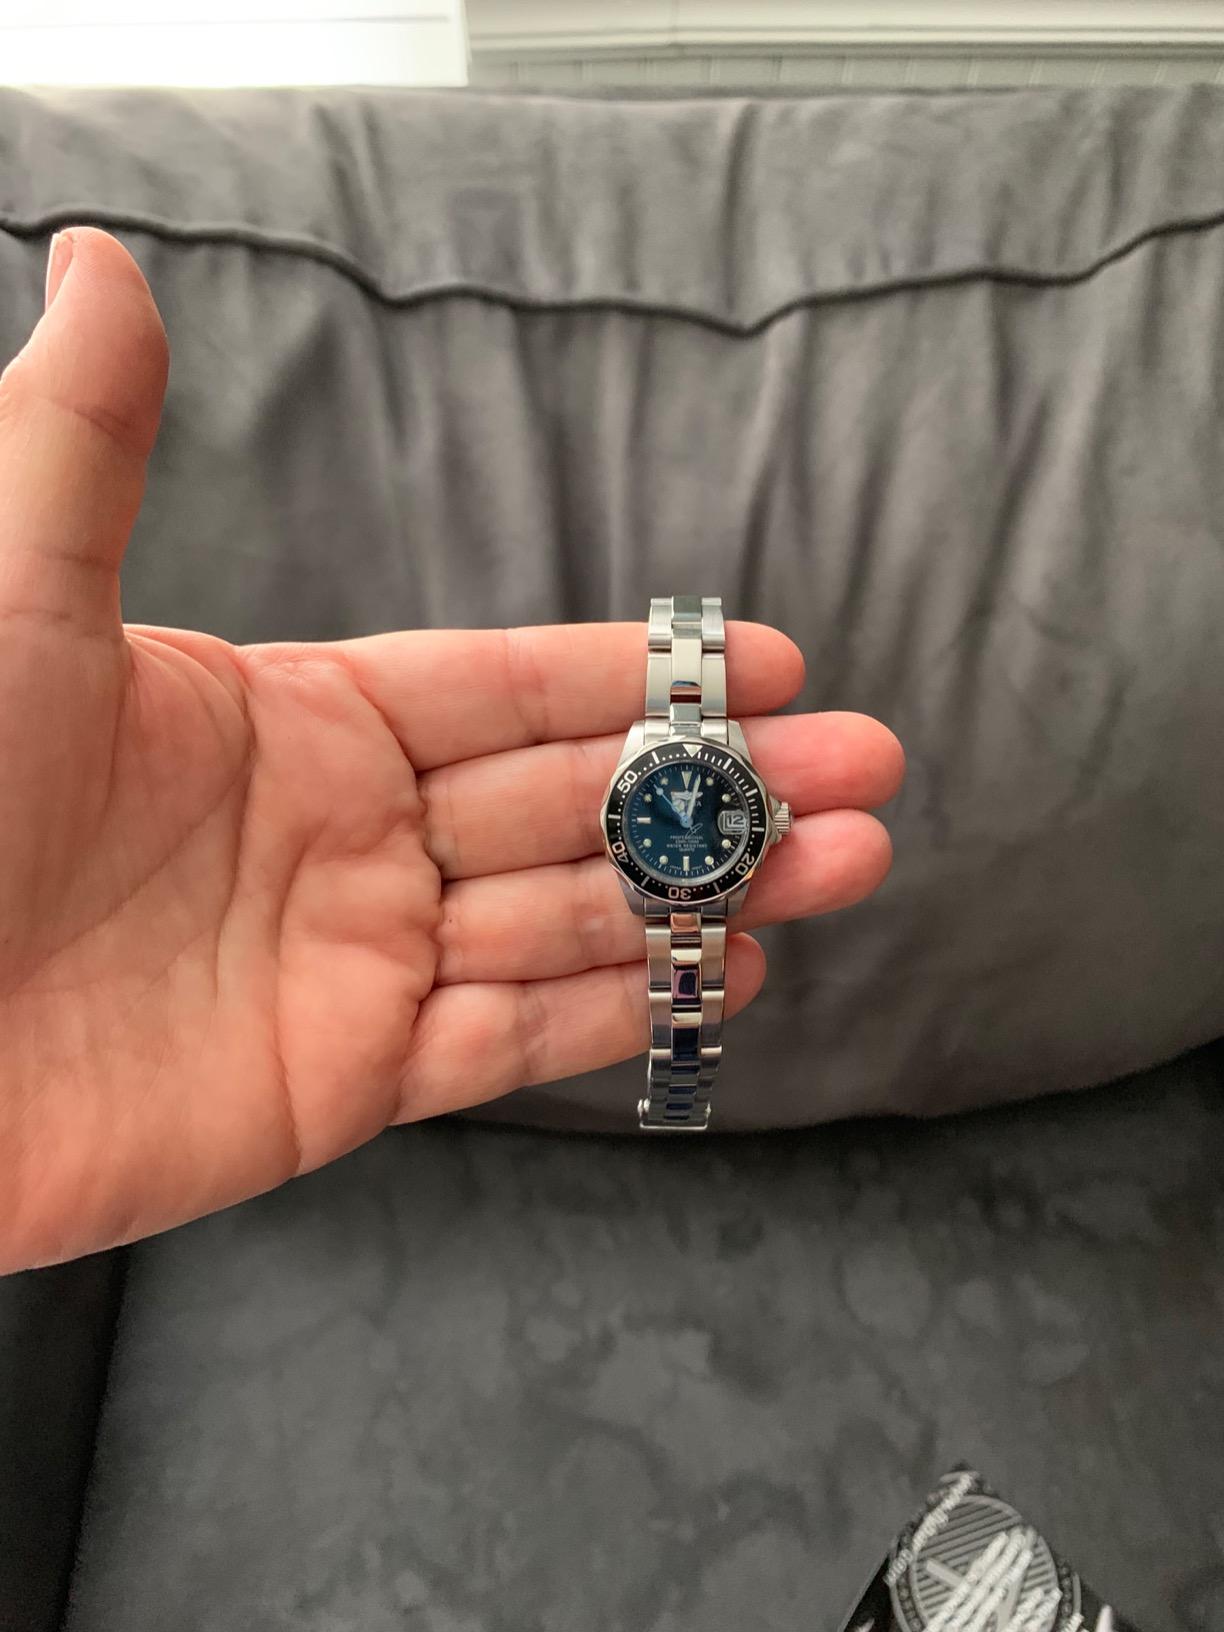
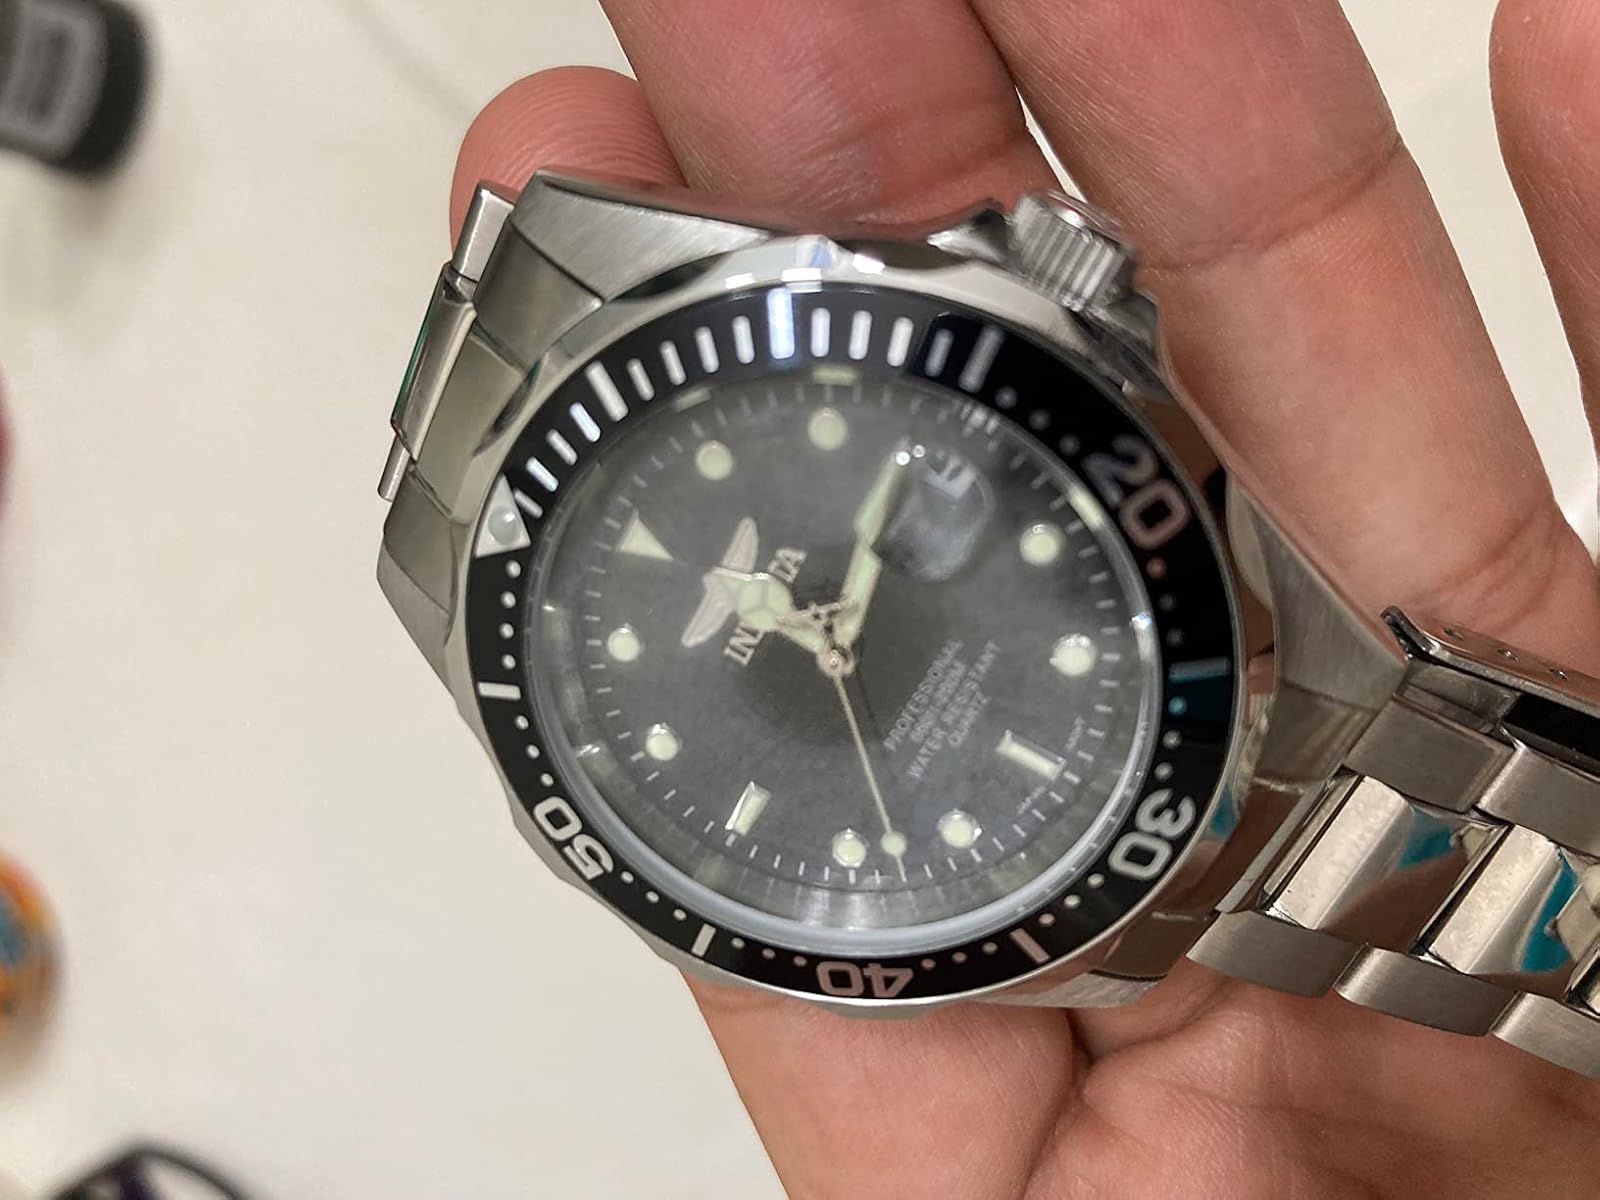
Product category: accessories_watch
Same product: yes